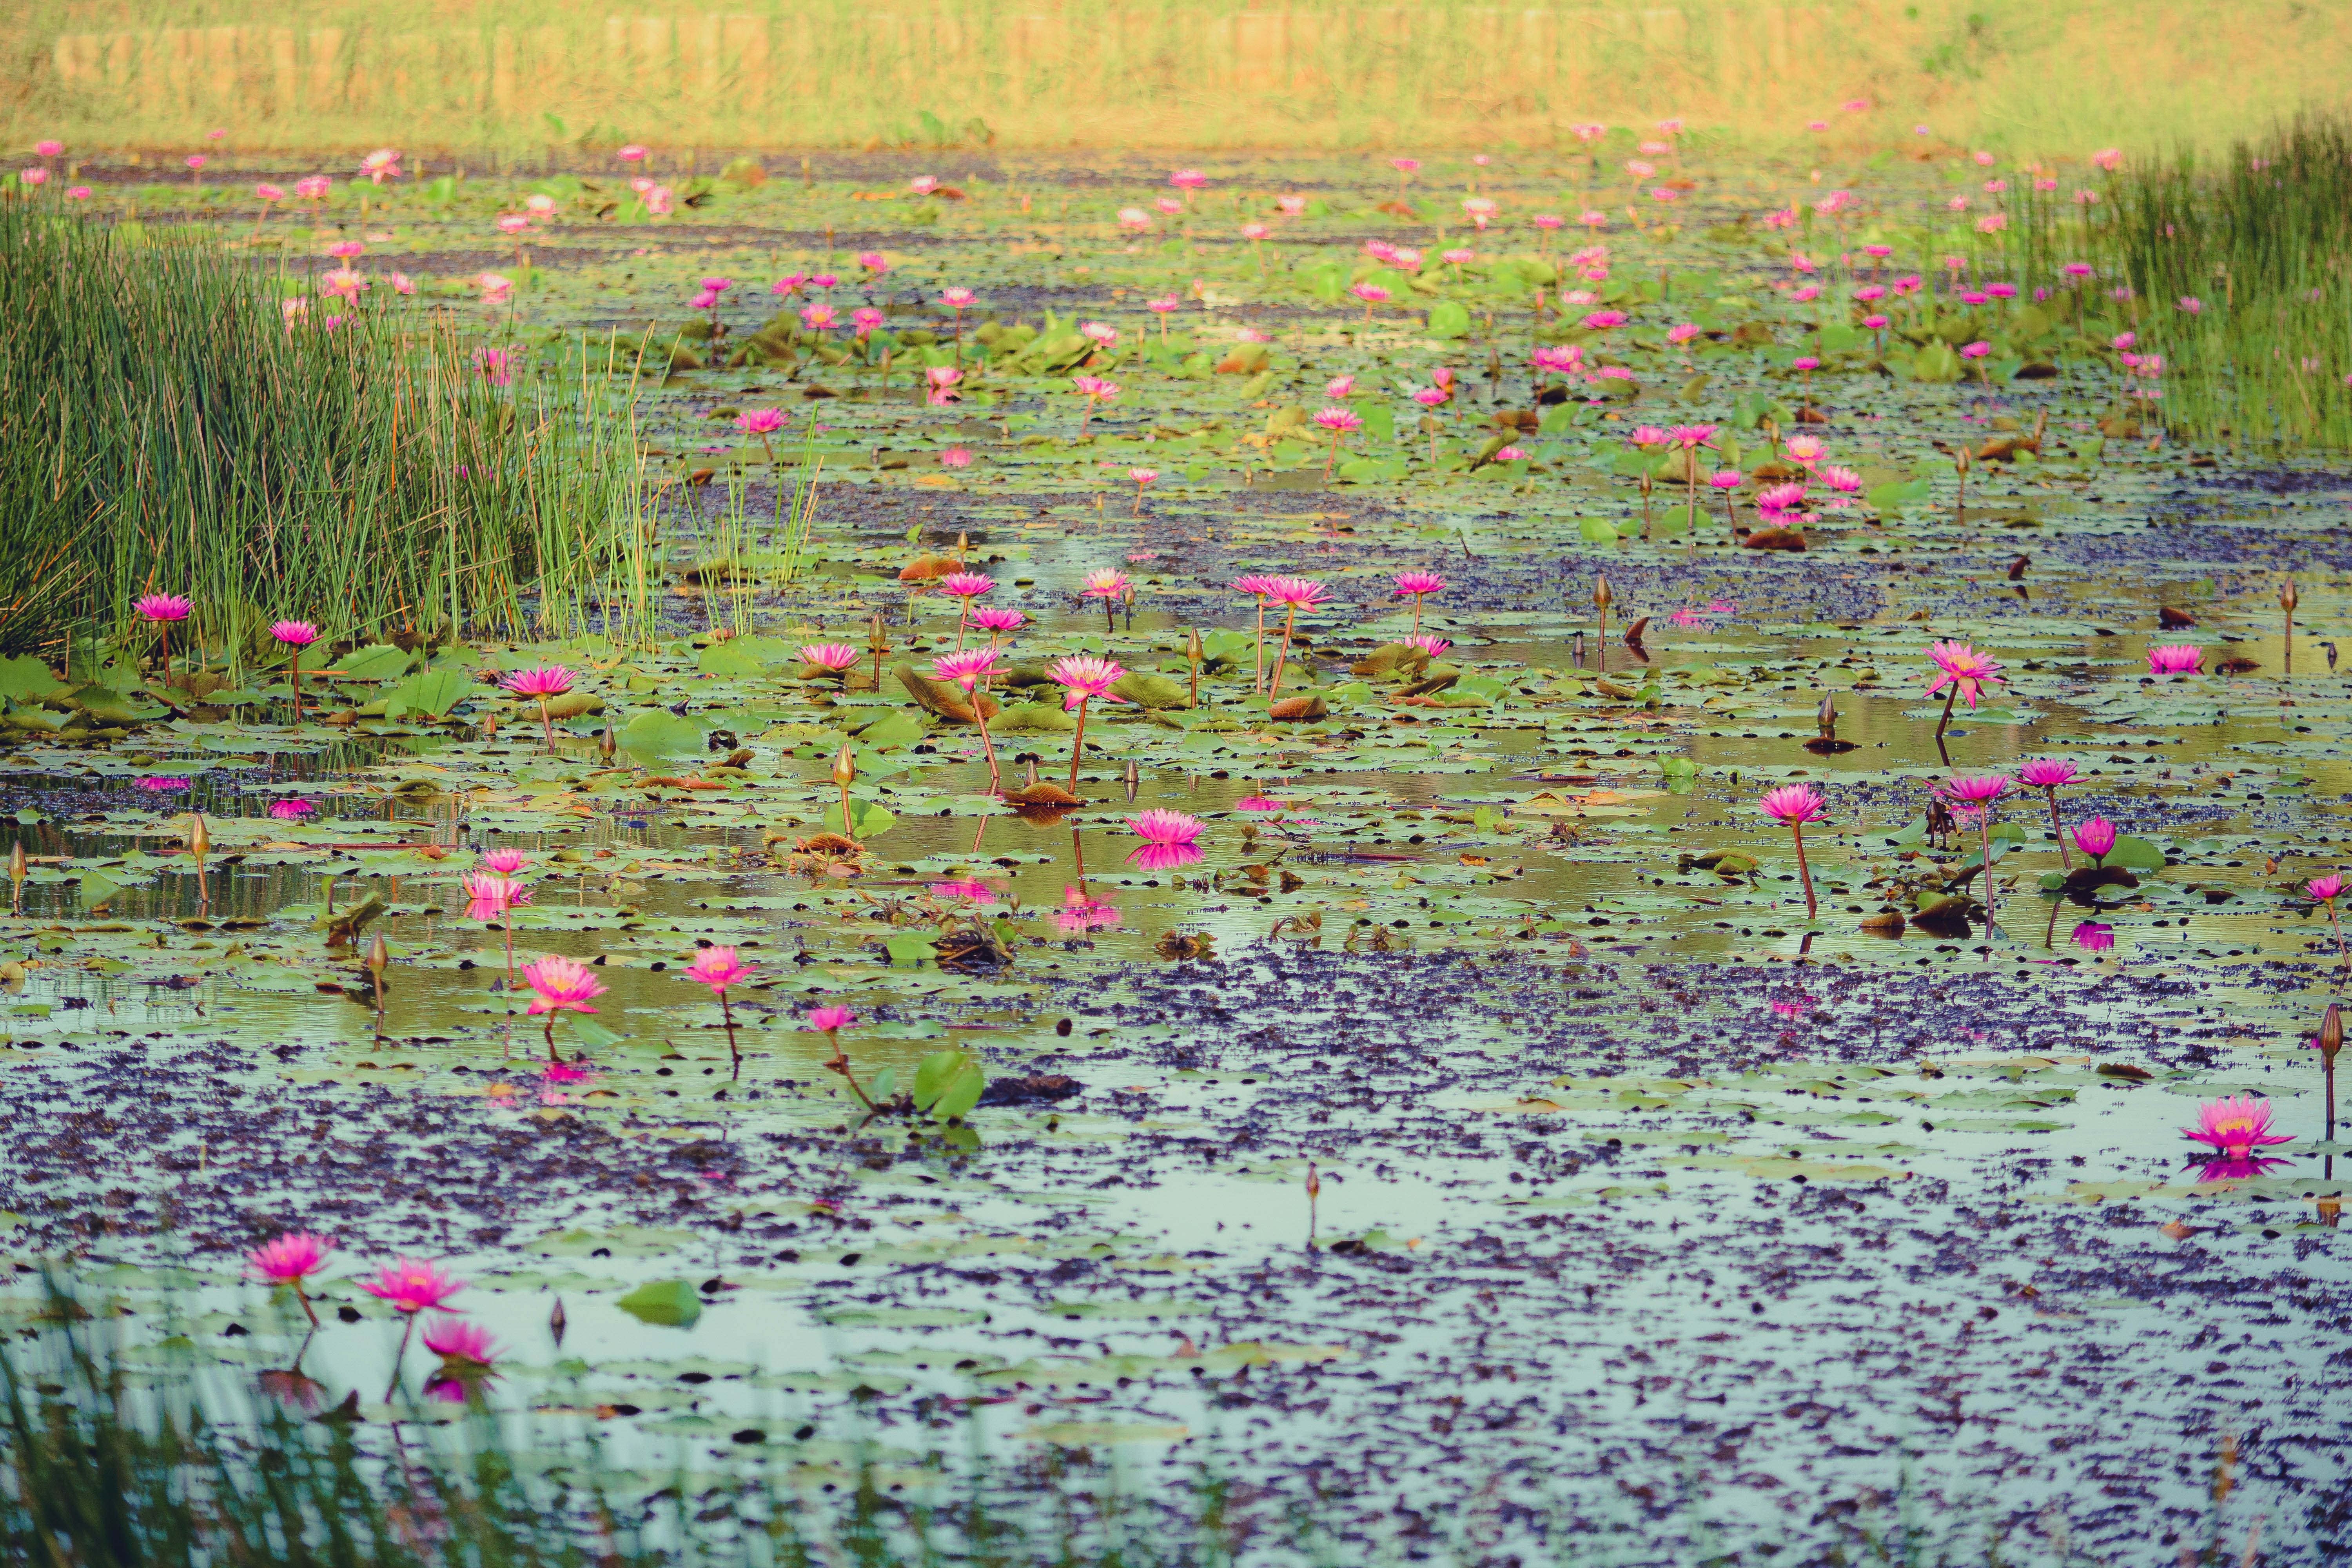
tree, nature, grass, outdoor, silhouette, light, architecture, plant, sky, sunrise, sunset, field, meadow, prairie, flower, view, building, city, skyscraper, river, ship, summer, statue, evening, orange, red, tower, fishing, africa, park, mammal, asia, botany, waterfront, lifestyle, flora, plain, elephant, thailand, geography, wildflower, golf club, sculpture, family, tour, luxury, tourists, mountains, grassland, animals, cambodia, bright, wetland, cornfield, culture, tanzania, pretty, large, bangkok, tourist attraction, woodland, hotels, habitat, singapore, labor, mead, flush, in the city, the drawing, mekong river, of the organization, there are reputable, napok, seductive, motocross racing, the huge, core zone, the sun, the rough, the environment, laos, ecosystem, tundra, flowering plant, natural environment, grass family, land plant, savannah hilton head international airport